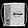
Label: Bag